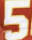
Number: 5